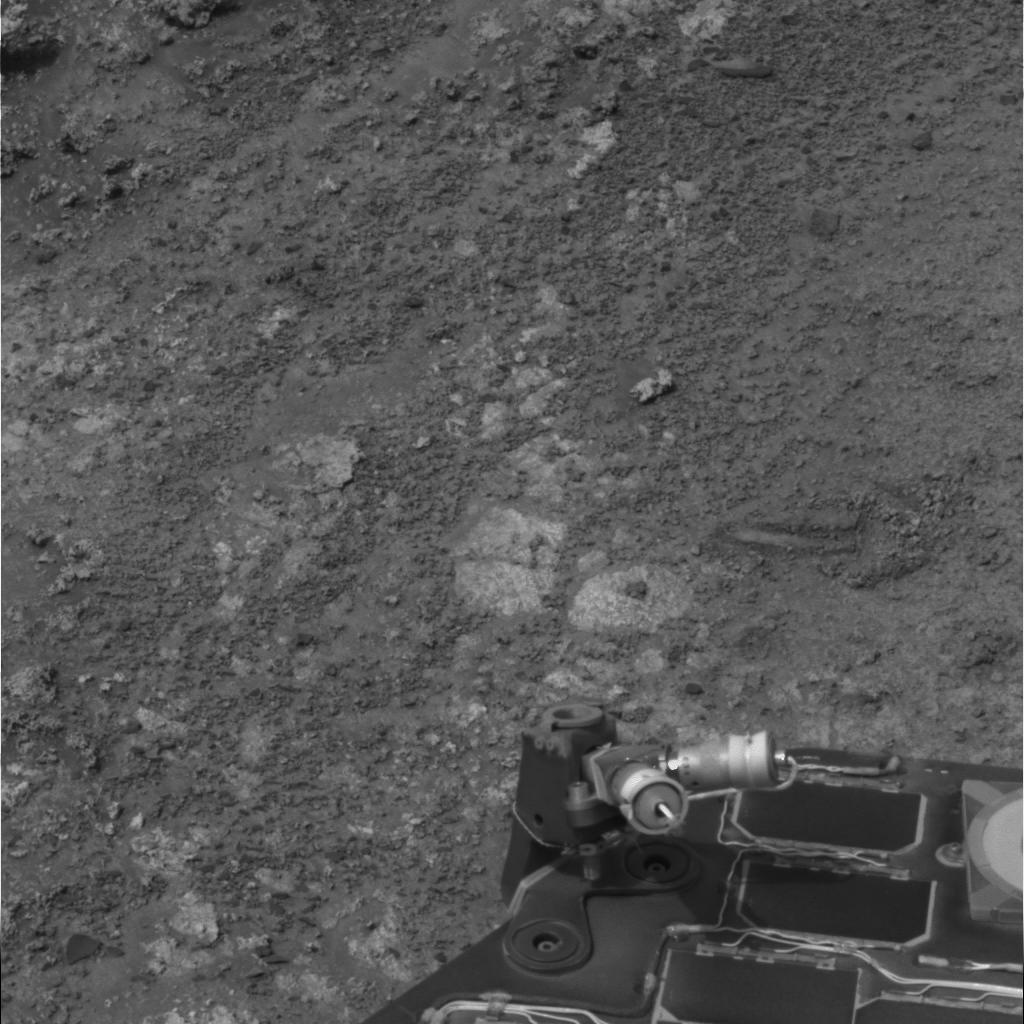
Surface features visible: Rover Deck, Rock Outcrops, Clasts, Soil, Spherules, Nearby Surface, Rover Parts